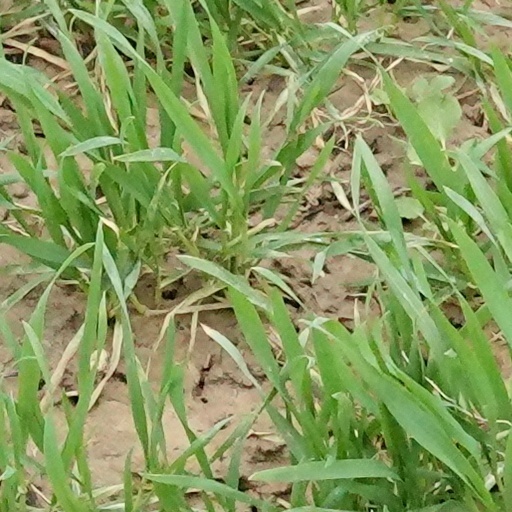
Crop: wheat